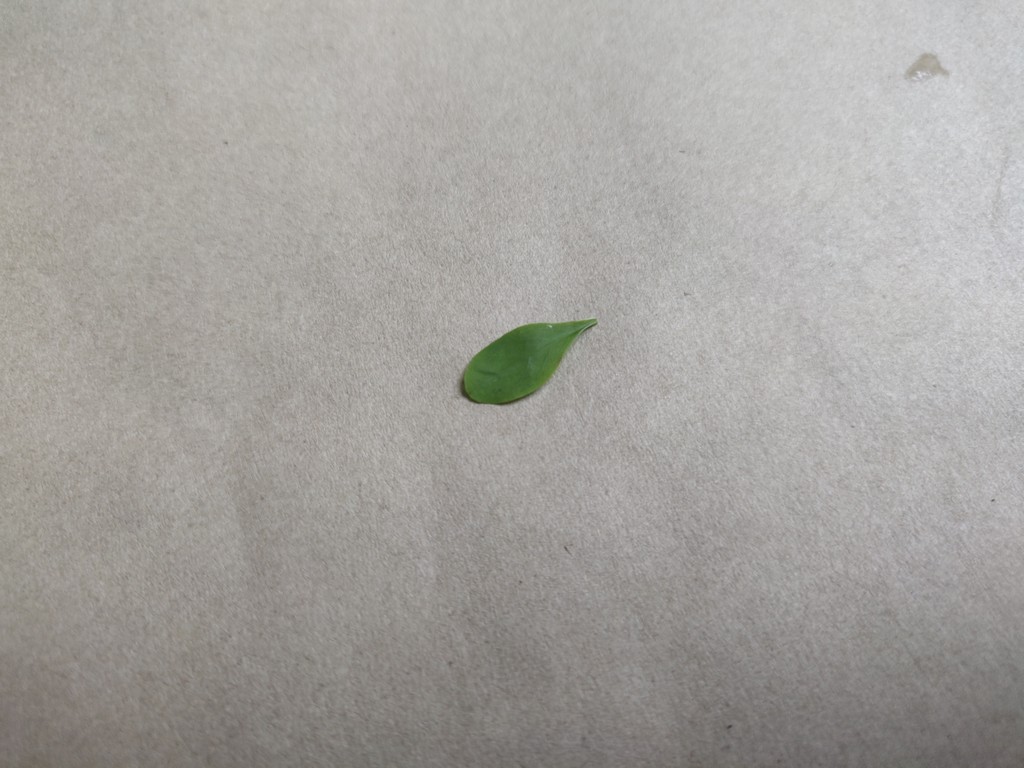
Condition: Healthy
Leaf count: single
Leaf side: front